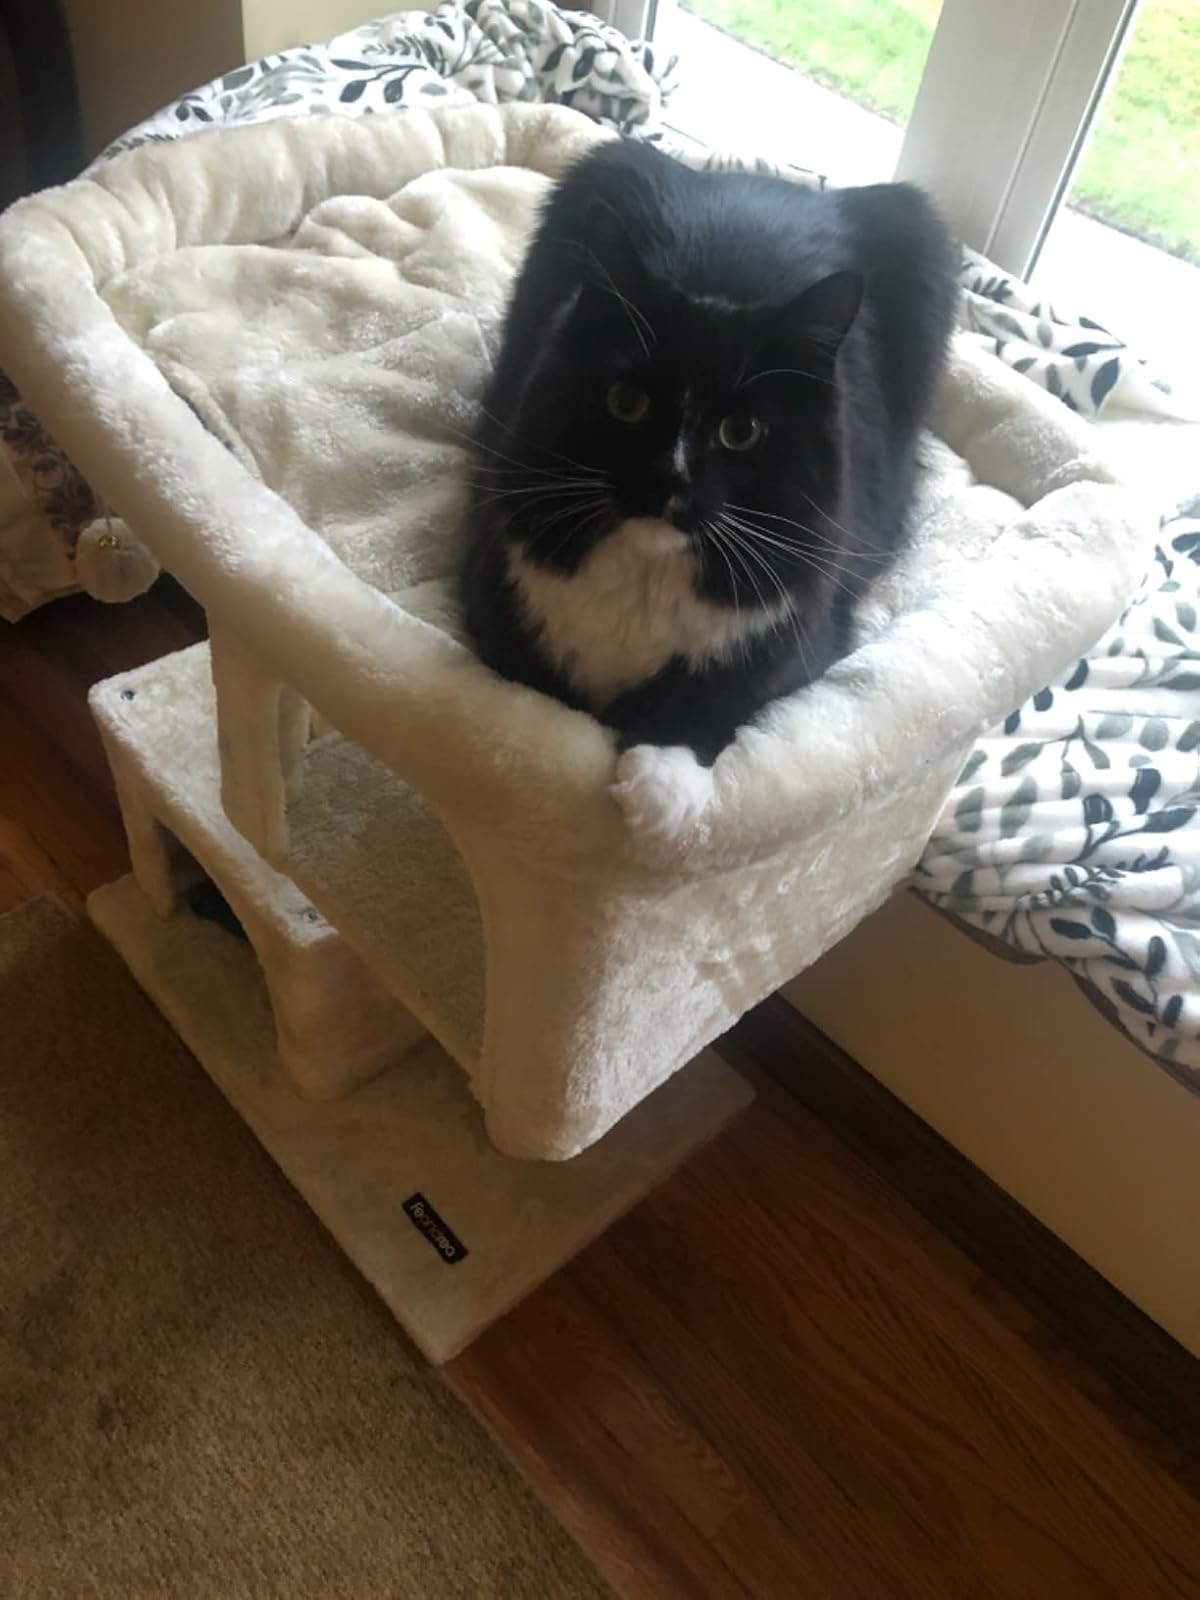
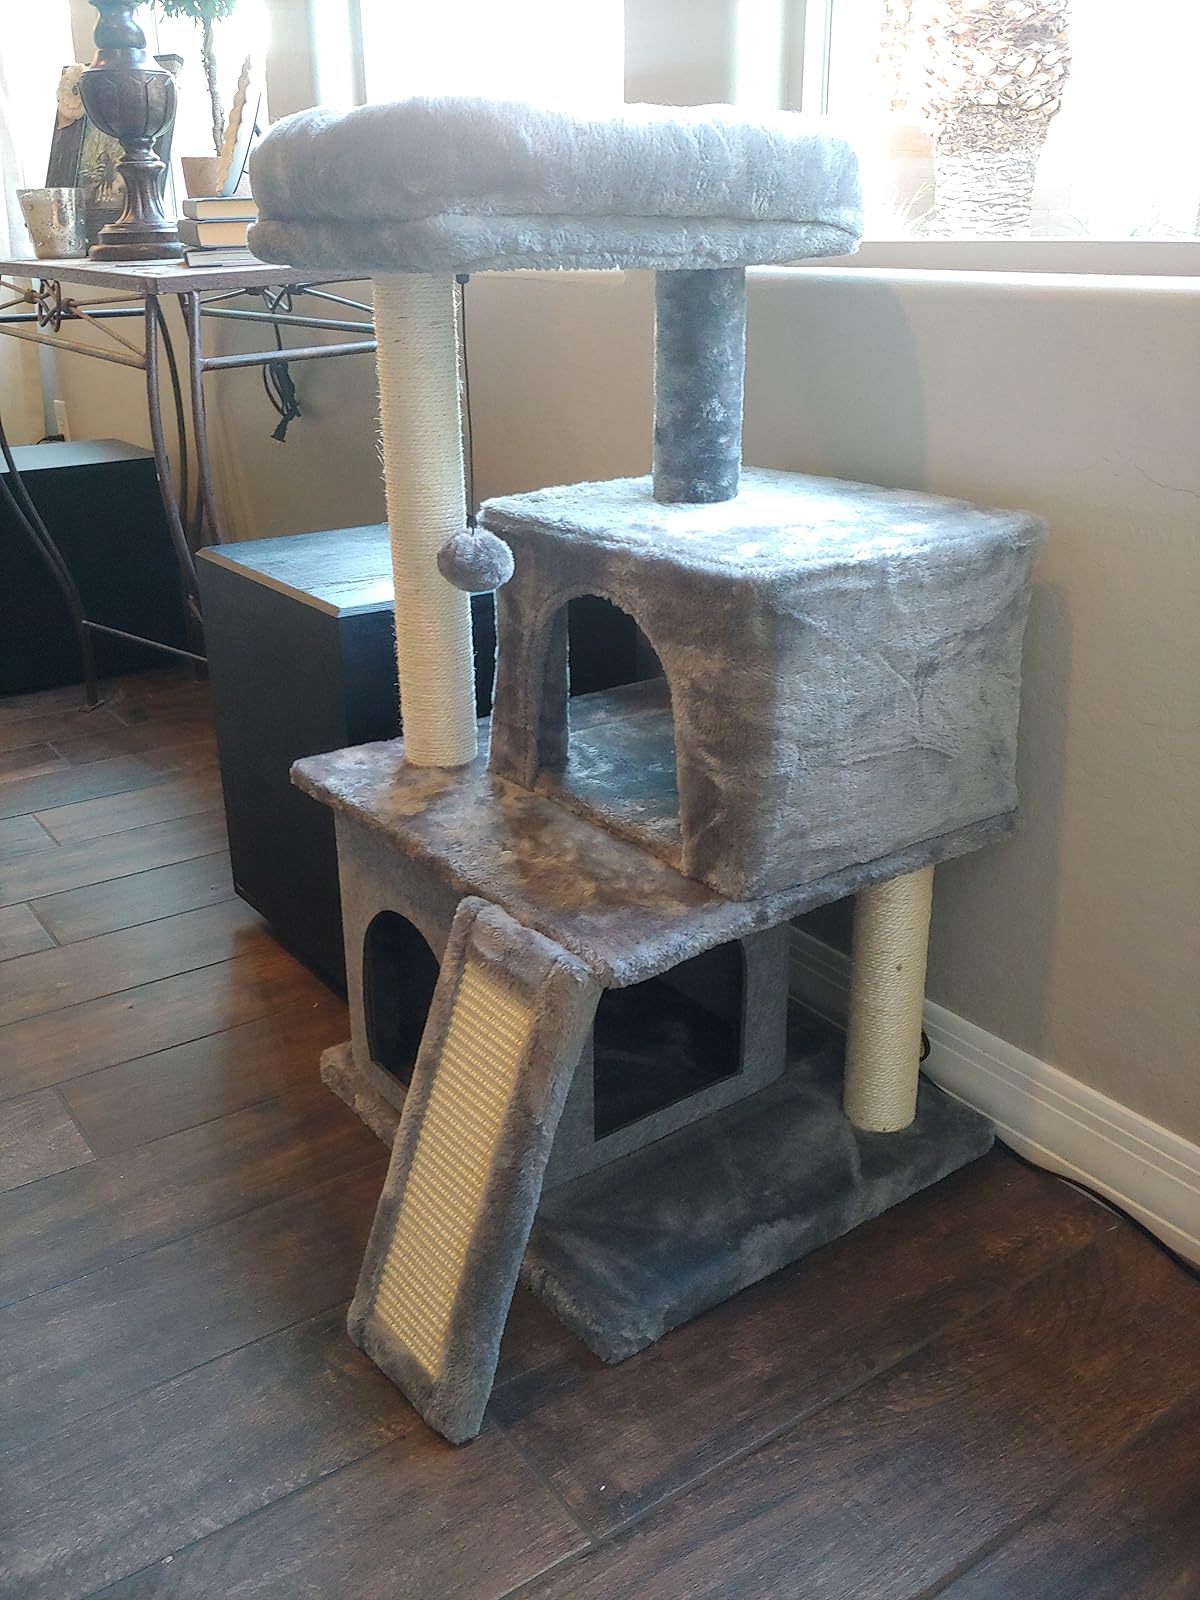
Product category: items_cat tree
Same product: no